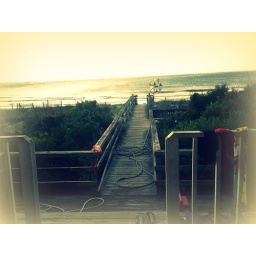
the porch in front of our beach house